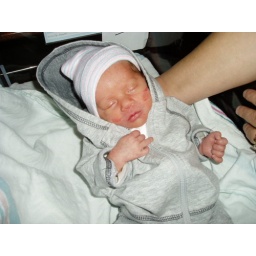
Look how cute lance is. This is my neice's baby. She had twins. One is home one is in the hospital.